CMLL Entre el Cielo y el Infierno

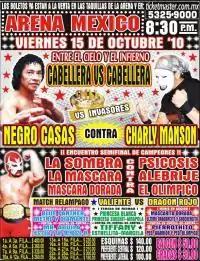
Official poster of the event, depicting Charly Manson, Negro Casas and La Máscara

Entre el Cielo y el Infierno (Spanish for "Between heaven and hell") was a major professional wrestling event produced by Consejo Mundial de Lucha Libre (CMLL) that took place on October 15, 2010, in Arena México, Mexico City, Mexico. The driving force behind the show was a long running storyline between CMLL's regular roster and a group of "outsiders" known as "Los Invasores" ("The Invaders") who had shown up over the summer of 2010. In the main event Negro Casas represented CMLL against Charly Manson, who had worked for CMLL's rival promotion AAA for decades. For the show both competitors put their hair on the line in a "Lucha de Apuestas", or bet match, which in "lucha libre" is considered the ultimate way to setting an issue in the ring. Three of the remaining five matches on the show also saw "Invasores" and CMLL loyalists wrestle on opposite sides, the only exception being the "Mini-Estrella" opening match and the "Lighting Match" (One fall, 10 minute time-limit match) between Dragón Rojo Jr. defeated Valiente. The final three matches of the show were broadcast two days later on Mexican television.